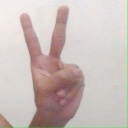
अक्षर: क